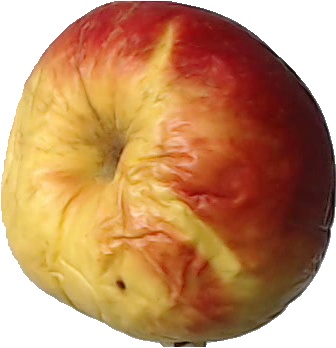
Label: apple_red_yellow_1